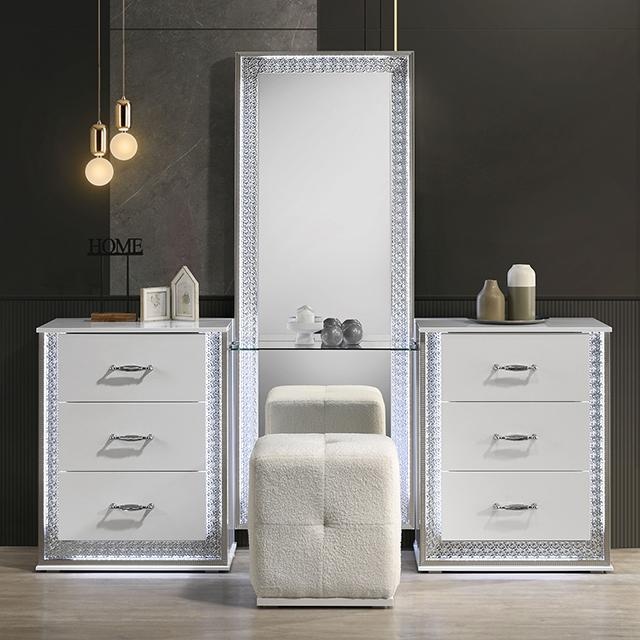
Hazeline Vanity Set with Stool
Hazeline Vanity Set with Stool
Brand: FOA East
Category: Furniture > Cabinets & Storage > Vanities > Bedroom Vanities > Bedroom Vanity Sets